International Railroad for Queer Refugees

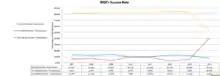
IRQR success rate

The IRQR documents and reports cases of torture, persecution, executions, and other human rights violations related to LGBT individuals in Iran. It also aims to educate individuals who oppose homosexuality due to a lack of sexual education, addressing "the current lack of self-recognition and self-confidence among queer individuals" and preventing "frequent tragedies, such as suicide."